Australia at the 2016 Summer Paralympics

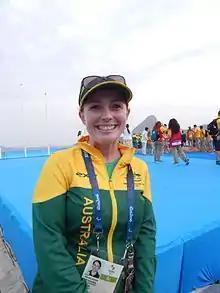
Kate McLoughlin, Australian Chef de Mission at the 2016 Summer Paralympic Games at the sailing event in Rio de Janeiro

In May 2015, the Australian Paralympic Committee (APC) announced Kate McLoughlin as the Chef de Mission. She replaced Jason Hellwig, the former APC CEO, who stepped down from the role. The APC appointed Kurt Fearnley and Daniela Di Toro as team captains. 2004 Athens Games was the last time the team had captains. Wheelchair basketballer Brad Ness was announced as the Opening Ceremony flag bearer at a ceremony at the Paralympic Village on 5 September 2016. Curtis McGrath who lost his legs in the Afghanistan war and won Australia's first gold medal in paracanoe at the Games carried the Australian flag in the closing ceremony.